Moore-Ward Cobblestone House

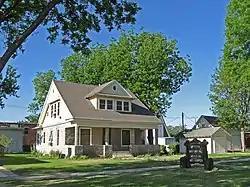

The Moore-Ward Cobblestone House, at 505 W. Richardson Ave. in Artesia, New Mexico, was built in 1905. It was listed on the National Register of Historic Places in 1984.